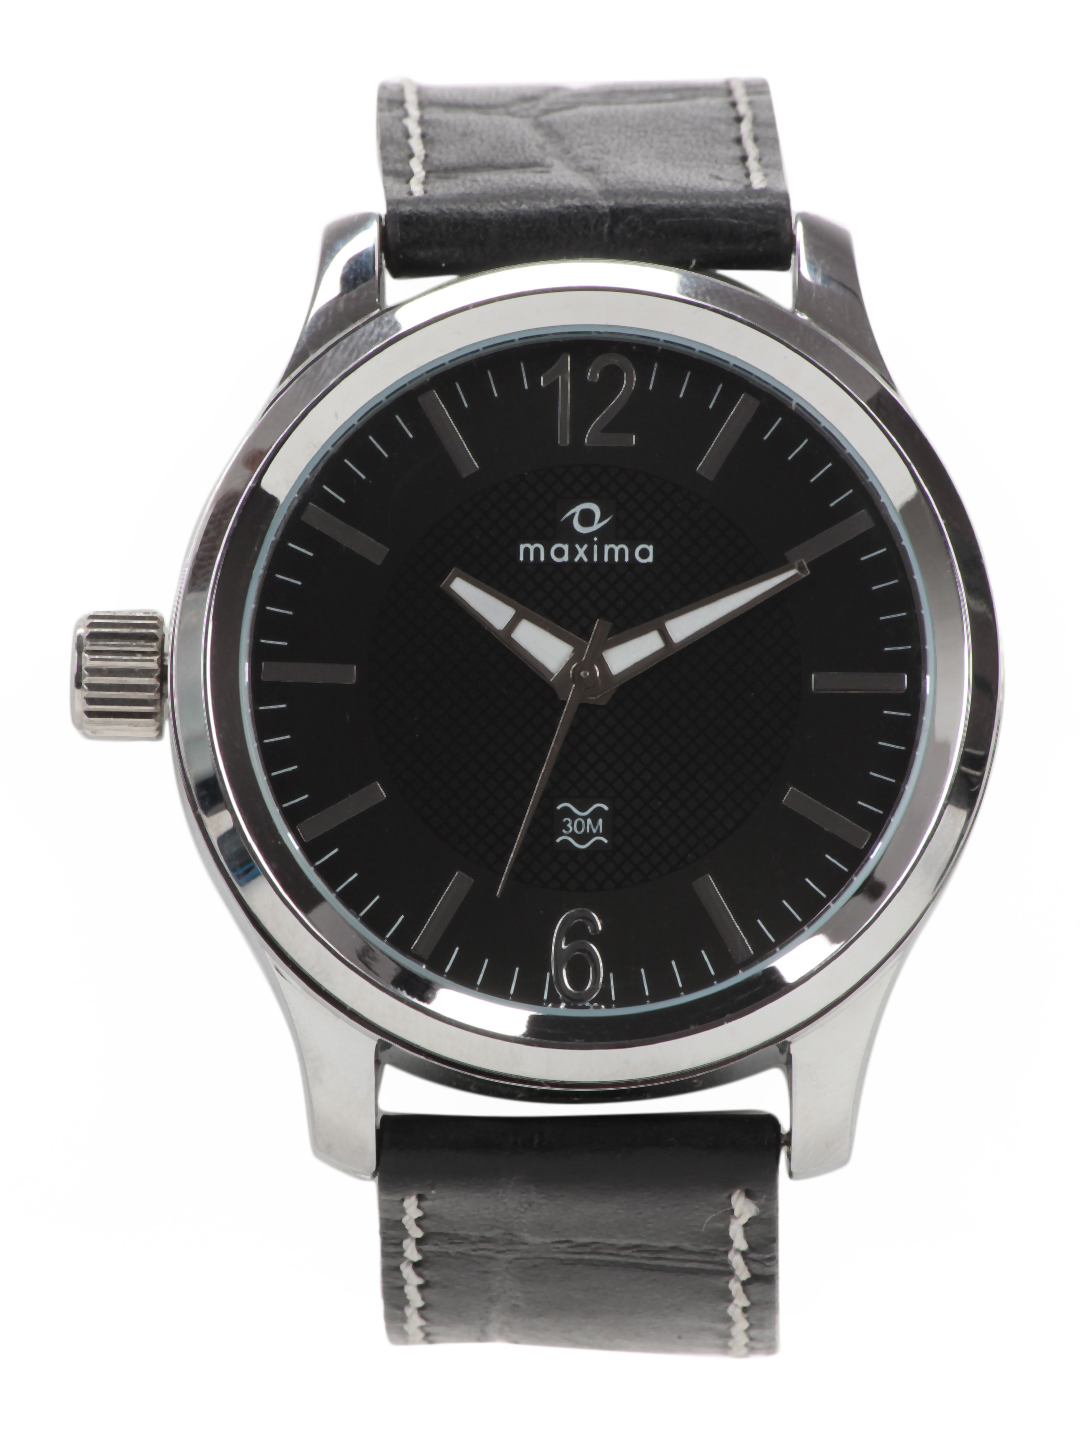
Maxima Men Black Attivo Watch
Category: Accessories / Watches / Watches
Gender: Men
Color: Black
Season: Winter 2016
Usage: Casual